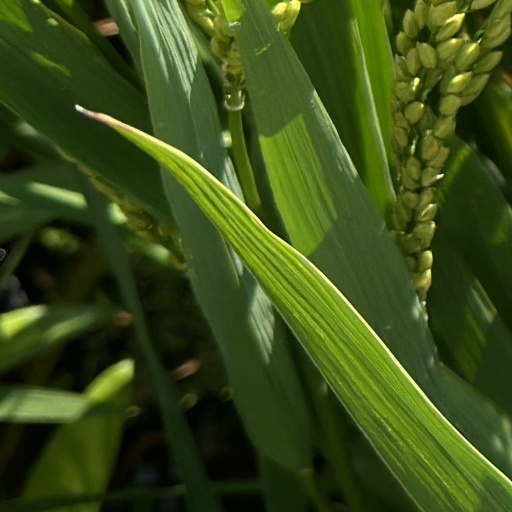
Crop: rice